Dinedor Camp

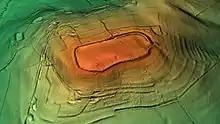
3D view of the digital terrain model

There was some excavation in 1951 at the north-east of the fort, a trench being cut from the edge of the rampart for about towards the centre of the camp. Sherds of Iron Age and Roman pottery, part of an iron axehead and other iron fragments were found.